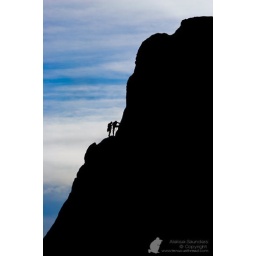
A pair of rock climbers are silhouetted against the clouds while climbing in Garden of the Gods National Natural Monument.